Jenny Alm

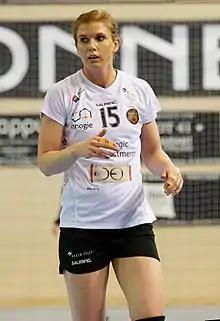
Alm in 2018

Jenny Alm (born 10 April 1989) is a Swedish handball player for København Håndbold. and a retired player for the Swedish national team.